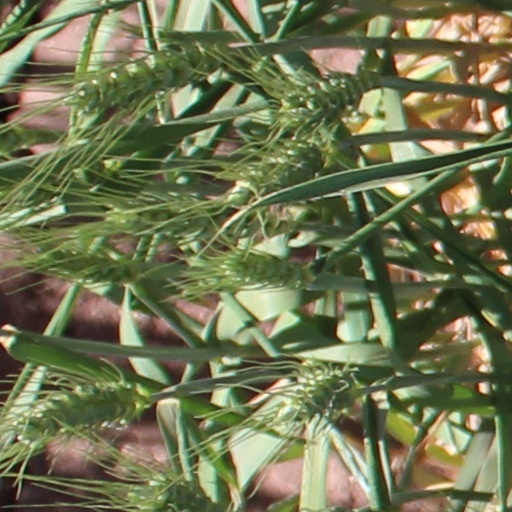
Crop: wheat